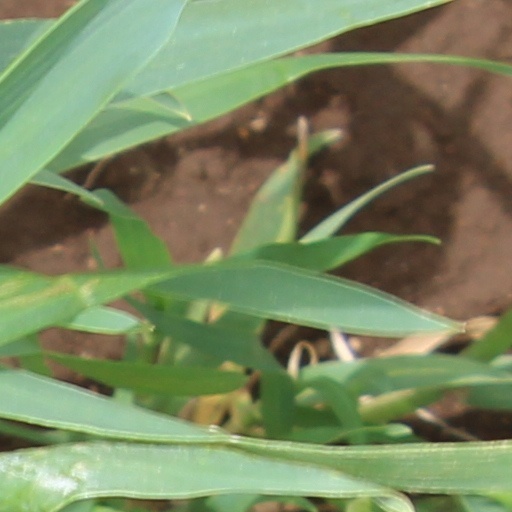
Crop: wheat